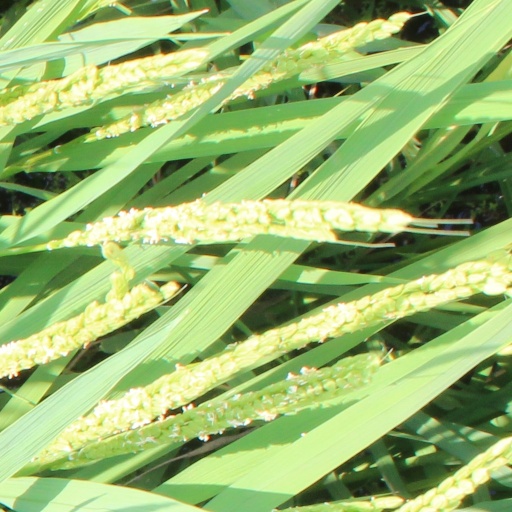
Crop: rice